Matthew Ebden

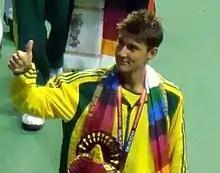
Ebden won the bronze medal at the 2010 Commonwealth Games

Ebden began 2010 by qualifying for the Brisbane International defeating Marinko Matosevic, another Australian, 6–2, 6–2. In the main draw, he was drawn against sixth seed and world number 28 Jürgen Melzer of Austria in the first round and caused a huge upset by winning in straight sets 7–5, 6–1. He was then defeated in the second round by Richard Gasquet 6–3, 6–4. At the Australian Open, he qualified defeating Michał Przysiężny In the final round of qualification 7–5, 6–2, He lost in the first round to world number 12 Gaël Monfils 4–6, 4–6, 4–6. He mainly played in the challenger circuit and reached the final of the Japan Indoor Tennis Championships losing to Yūichi Sugita 4–6, 6–4, 6–1. He then entered the qualifying draws of Roland Garros and Wimbledon and lost in the first round to Yuri Schukin 4–6, 4–6 and qualifying round to Taylor Dent 6–4, 6–7, 6–7, 3–6, respectively. At the US Open he lost Nicolas Mahut 3–6, 2–6 in the first round of the qualifying draw. Ebden represented Australia at the Commonwealth Games, he advanced to the semifinals defeating Patrick Ogier, Aisam-ul-Haq Qureshi of Pakistan 6–4, 7–5, and Joshua Goodall, but lost to number one seed Somdev Devvarman 3–6, 1–6. Edben ended up winning the bronze medal by beating fellow Australian and second seed Peter Luczak in straight sets 6–3, 6–3 in the third place play-off. Ebden won his sixth Futures event at Great Britain F16, defeating Britain's Daniel Evans 6–2, 3–6, 6–3. Ebden participated in the Australian Open Playoffs for a chance into the maindraw of the 2011 Australian Open. Ebden was the 4th seed. He defeated Benjamin Mitchell and Samuel Groth. This put Ebden in the final 4 of the tournament. He lost his semi final match to Peter Luczak 6–2, 1–6, 6–7.